Eleazar Lord

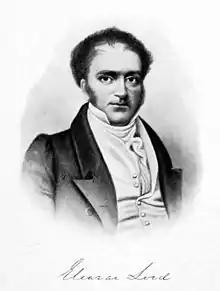
Eleazar Lord taken from a miniature likeness painted on ivory when he was 36 years old, and which was a gift from him to his betrothed, in 1824.

Eleazar Lord (September 9, 1788 – June 3, 1871) was an American author, educator, deacon of the First Protestant Dutch Church and first president of the Erie Railroad.